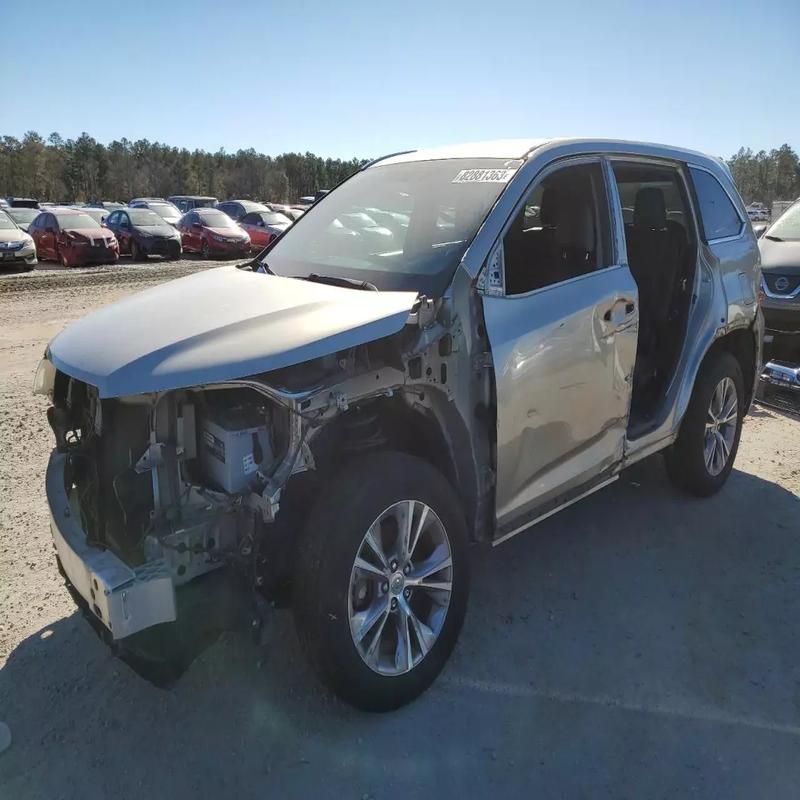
Aucun dommage détecté.
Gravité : aucun